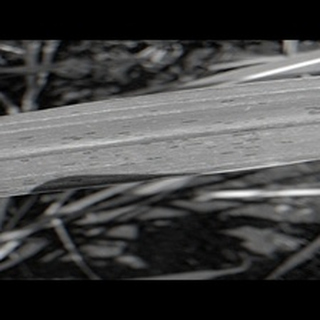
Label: sugarcane_rust